Walking in the United Kingdom

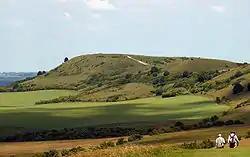
Ivinghoe Beacon in Buckinghamshire, (the eastern trailhead) seen looking north from the Ridgeway

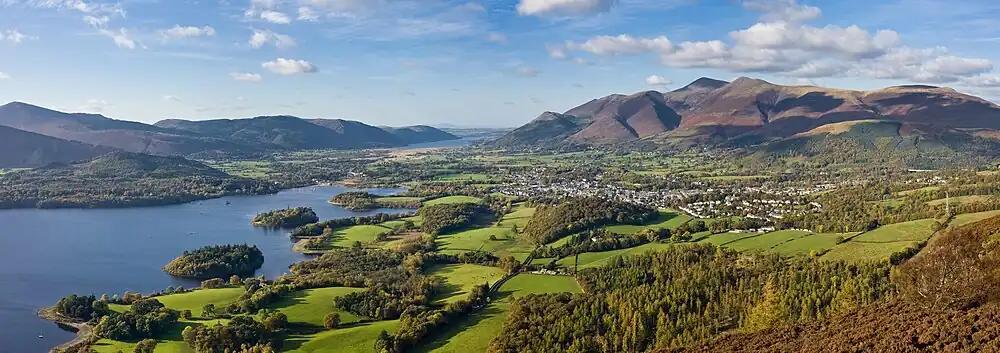
Skiddaw mountain, the town of Keswick, Cumbria and Derwent Water seen from Walla Crag, Lake District, England

The idea of undertaking a walk through the countryside for pleasure developed in the 18th century, and arose because of changing attitudes to nature and the natural environment associated with the Romantic movement. In earlier times walking generally indicated poverty and was also associated with vagrancy.